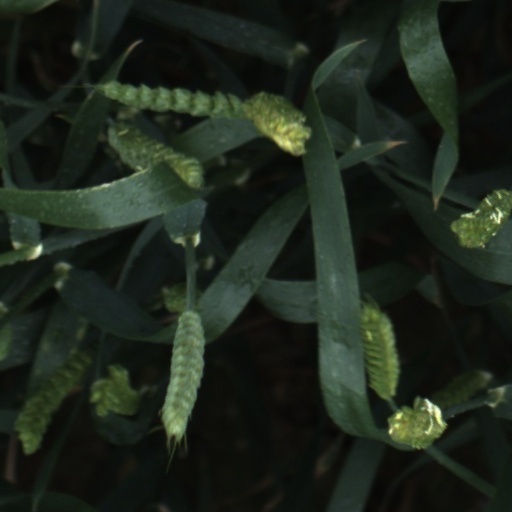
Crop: wheat